Fucus spiralis

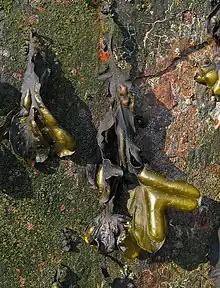
"Fucus spiralis" var. "platycarpus"

"Fucus spiralis" produces phlorotannins of both the fucol and fucophlorethol types.